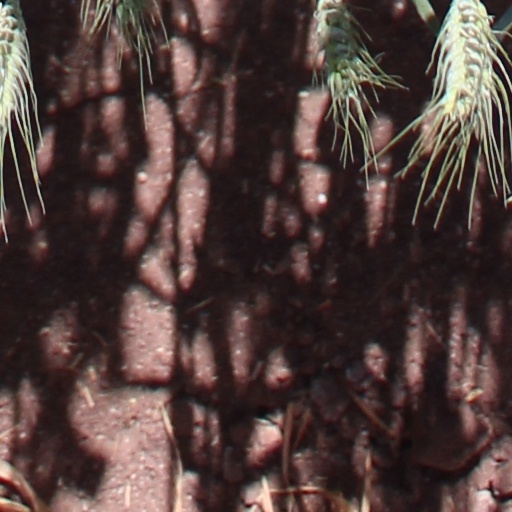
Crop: wheat